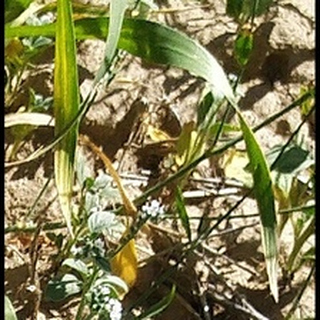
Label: healthy_wheat